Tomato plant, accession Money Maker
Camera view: bottom (45 deg); turntable rotation: 210 degrees
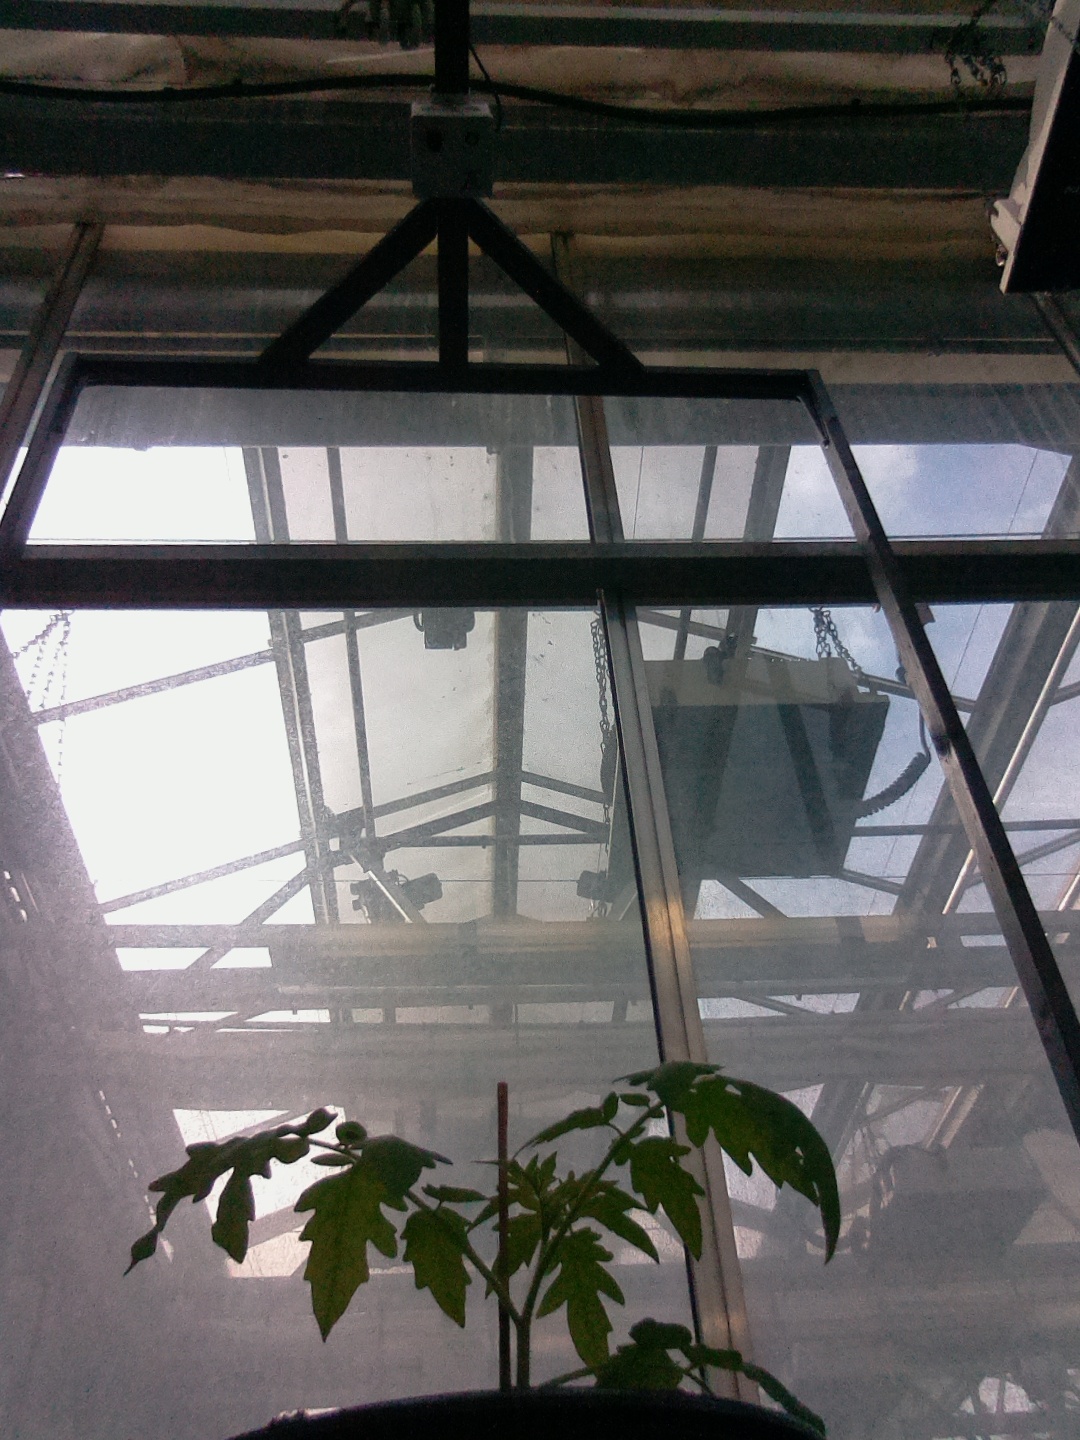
BBCH growth stage 13: 6 of true leaves visible